Sara Curruchich

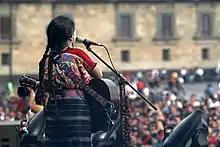
Sara Curruchich onstage in 2020.

The following year she released the song "Ralk’wal Ulew" ("Children of the Earth"), with a video by the documentarian Pamela Yates, whom Curruchich had met in New York. The song was included in Yates' film "500 Years", and it shared the film's aim of telling the story of the uprising against Guatemalan President Otto Pérez Molina.